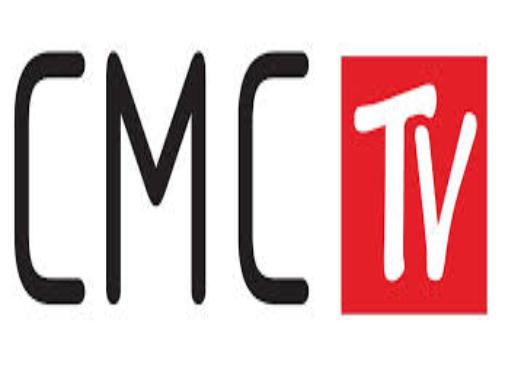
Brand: CMC
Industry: Others